Louis Fleury

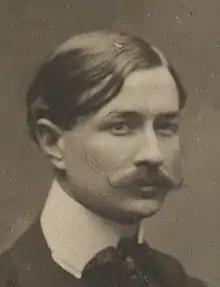
Fleury in 1903

Louis Fleury (24 May 1878 – 10 June 1926) was a French flautist, a student and colleague of Paul Taffanel, a writer who advocated for the revival of Baroque music, and a musician who promoted contemporary composers by commissioning and performing their work.